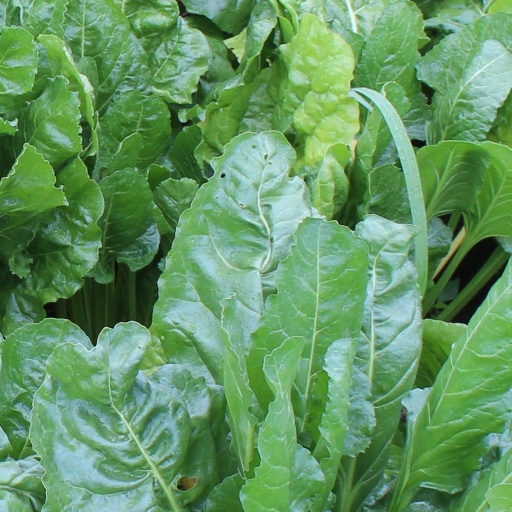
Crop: sugar beet